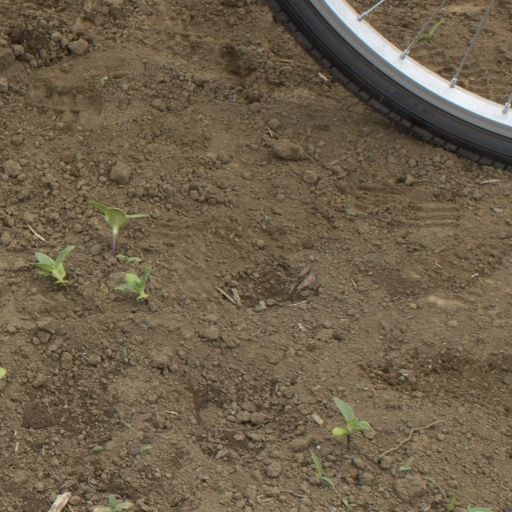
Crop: Jerusalem artichoke